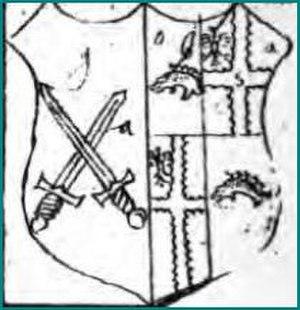
Richard FitzJames, vice-chancelier de l’Université d'Oxford en 1481 et 1491, fut successivement évêque de Rochester, évêque de Chichester et évêque de Londres.